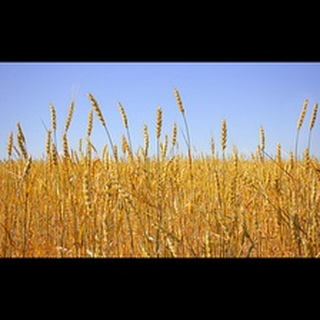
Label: wheat_blast